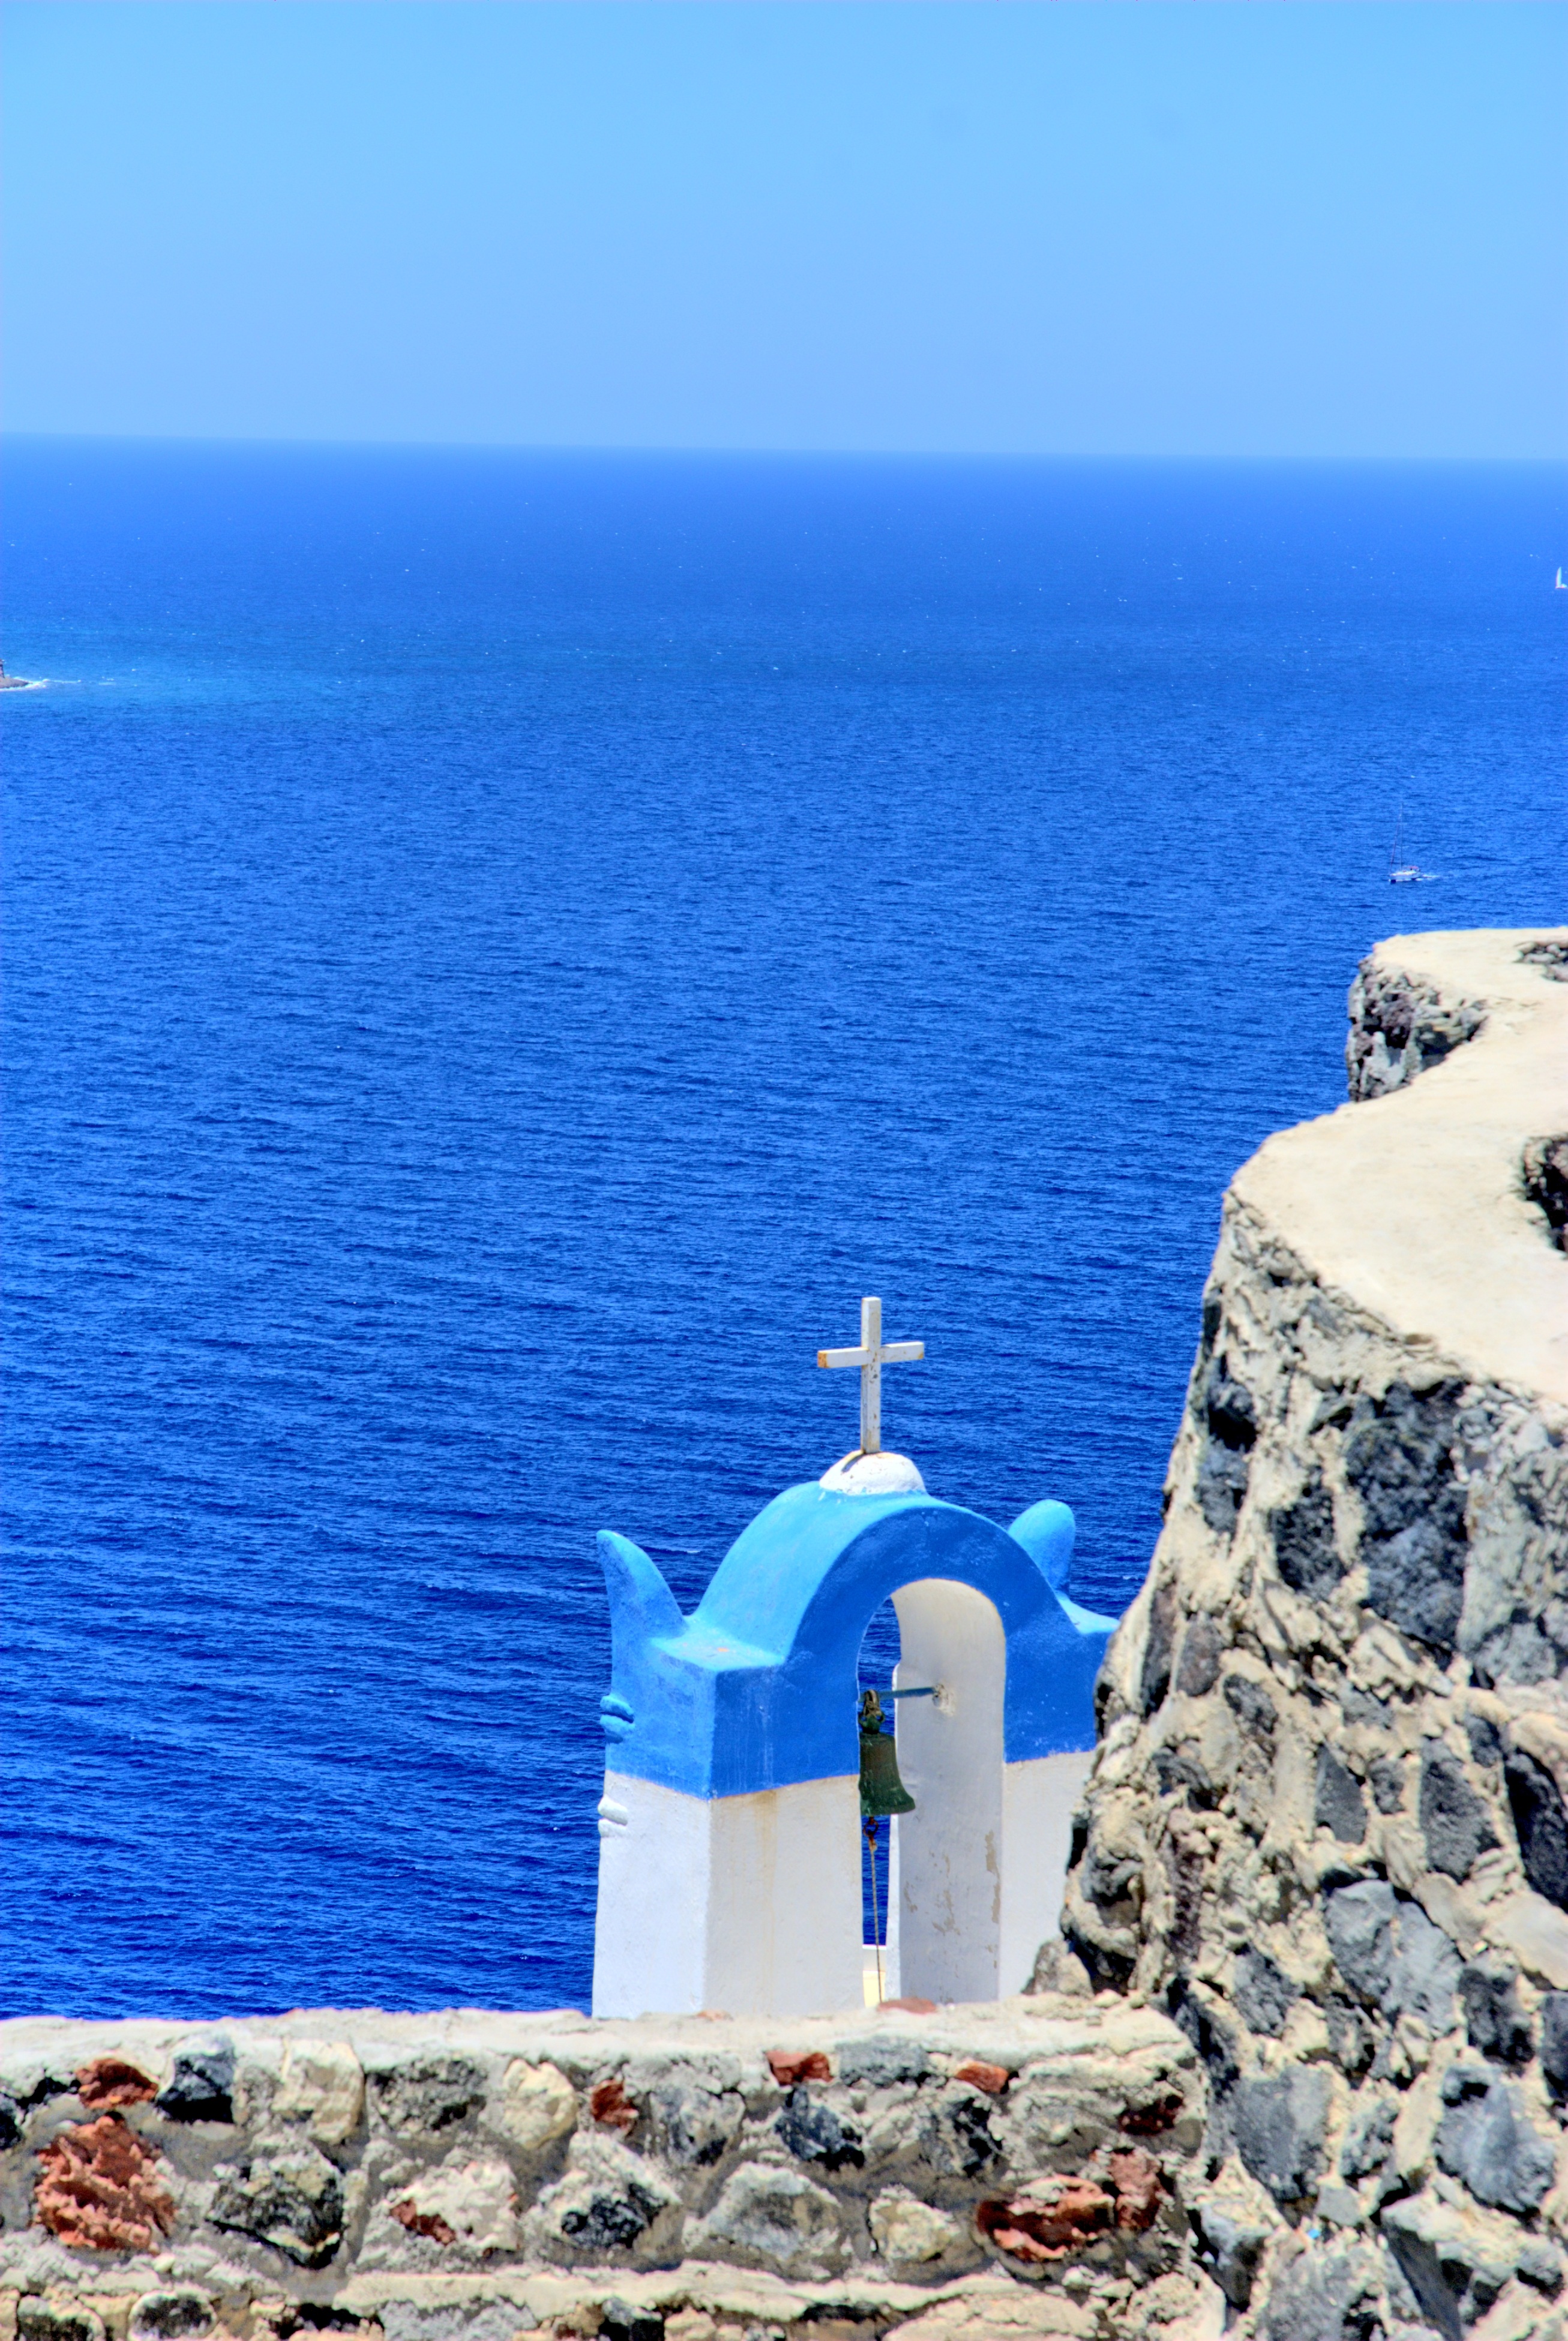
beach, landscape, sea, coast, water, nature, rock, ocean, horizon, lighthouse, shore, summer, vacation, cliff, cove, tower, holiday, bay, terrain, santorini, holidays, greece, the sun, breakwater, cape, the coast